Answer in natural language. Which object is closer to framed landscape painting with airship (highlighted by a red box), dark wood low dresser, six drawers (highlighted by a blue box) or toilet (highlighted by a green box)? Choose between the following options: dark wood low dresser, toilet (highlighted by a green box) or six drawers (highlighted by a blue box)
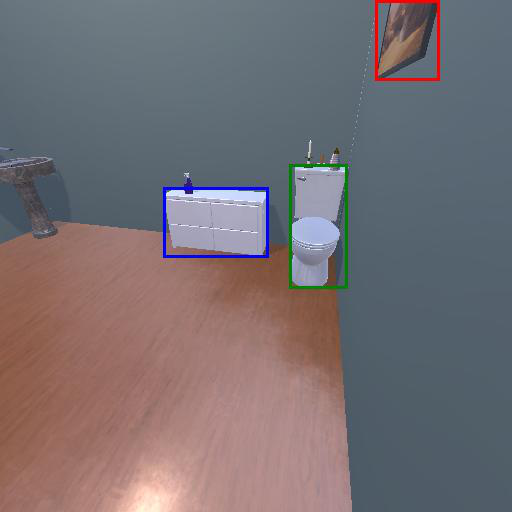
<answer>toilet (highlighted by a green box)</answer>